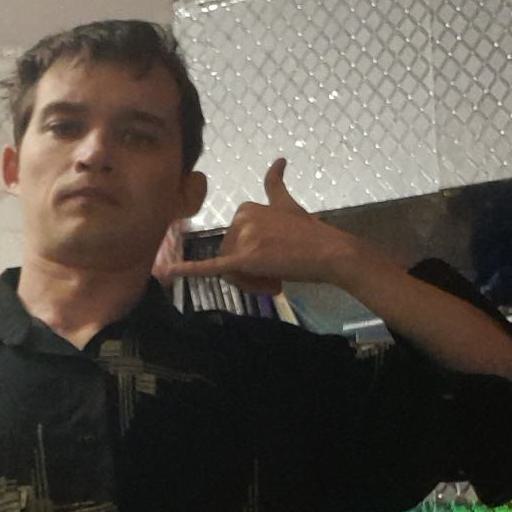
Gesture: call